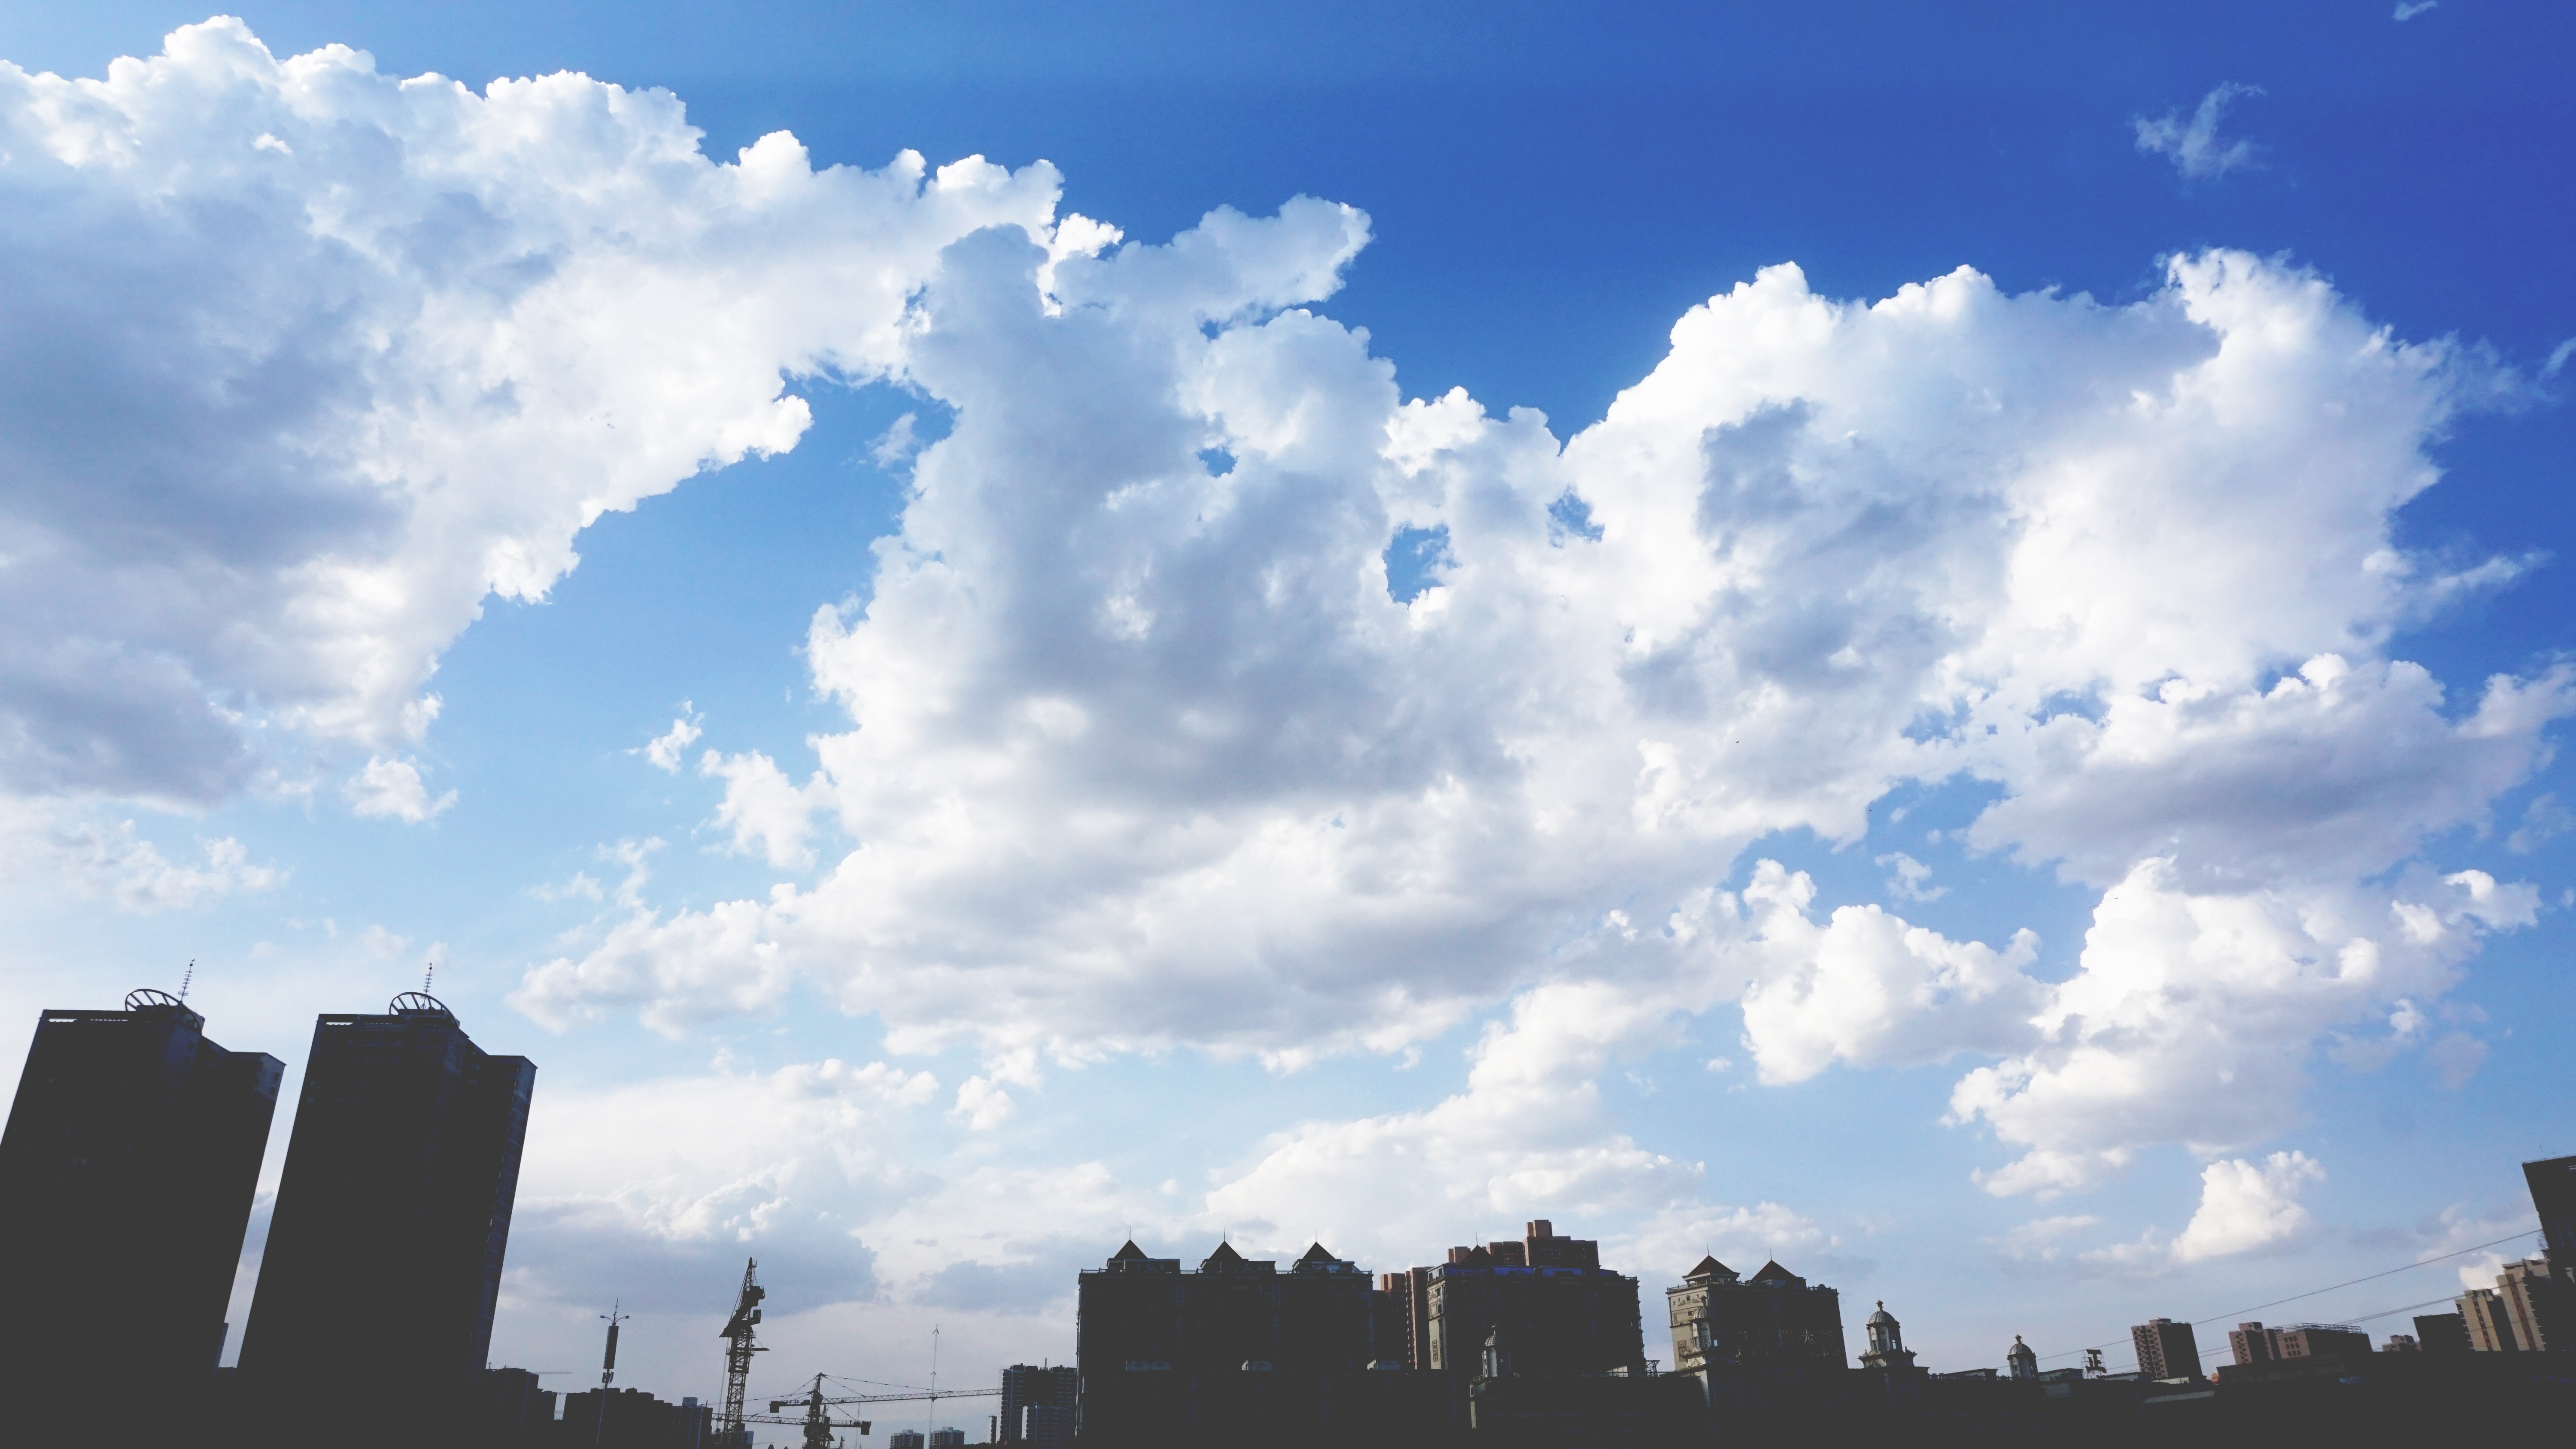
horizon, cloud, sky, skyline, sunlight, city, atmosphere, cityscape, dusk, daytime, cumulus, meteorological phenomenon, human settlement, atmosphere of earth